Basil of Caesarea

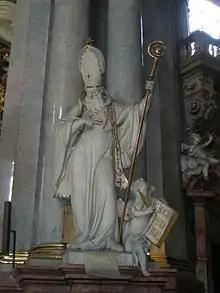
Statue of Saint Basil, depicting him in the vestments of a Roman Catholic bishop, at the 18th-century Church of St. Nicholas in Prague, Czech Republic.

Basil of Caesarea holds a very important place in the history of Christian liturgy. Basil is known to have composed a liturgy by refining an existing liturgy; in addition to the constant tradition of the Byzantine Church there are many testimonies in ancient writings to establish the fact. Basil's liturgical influence is well-attested in early sources.